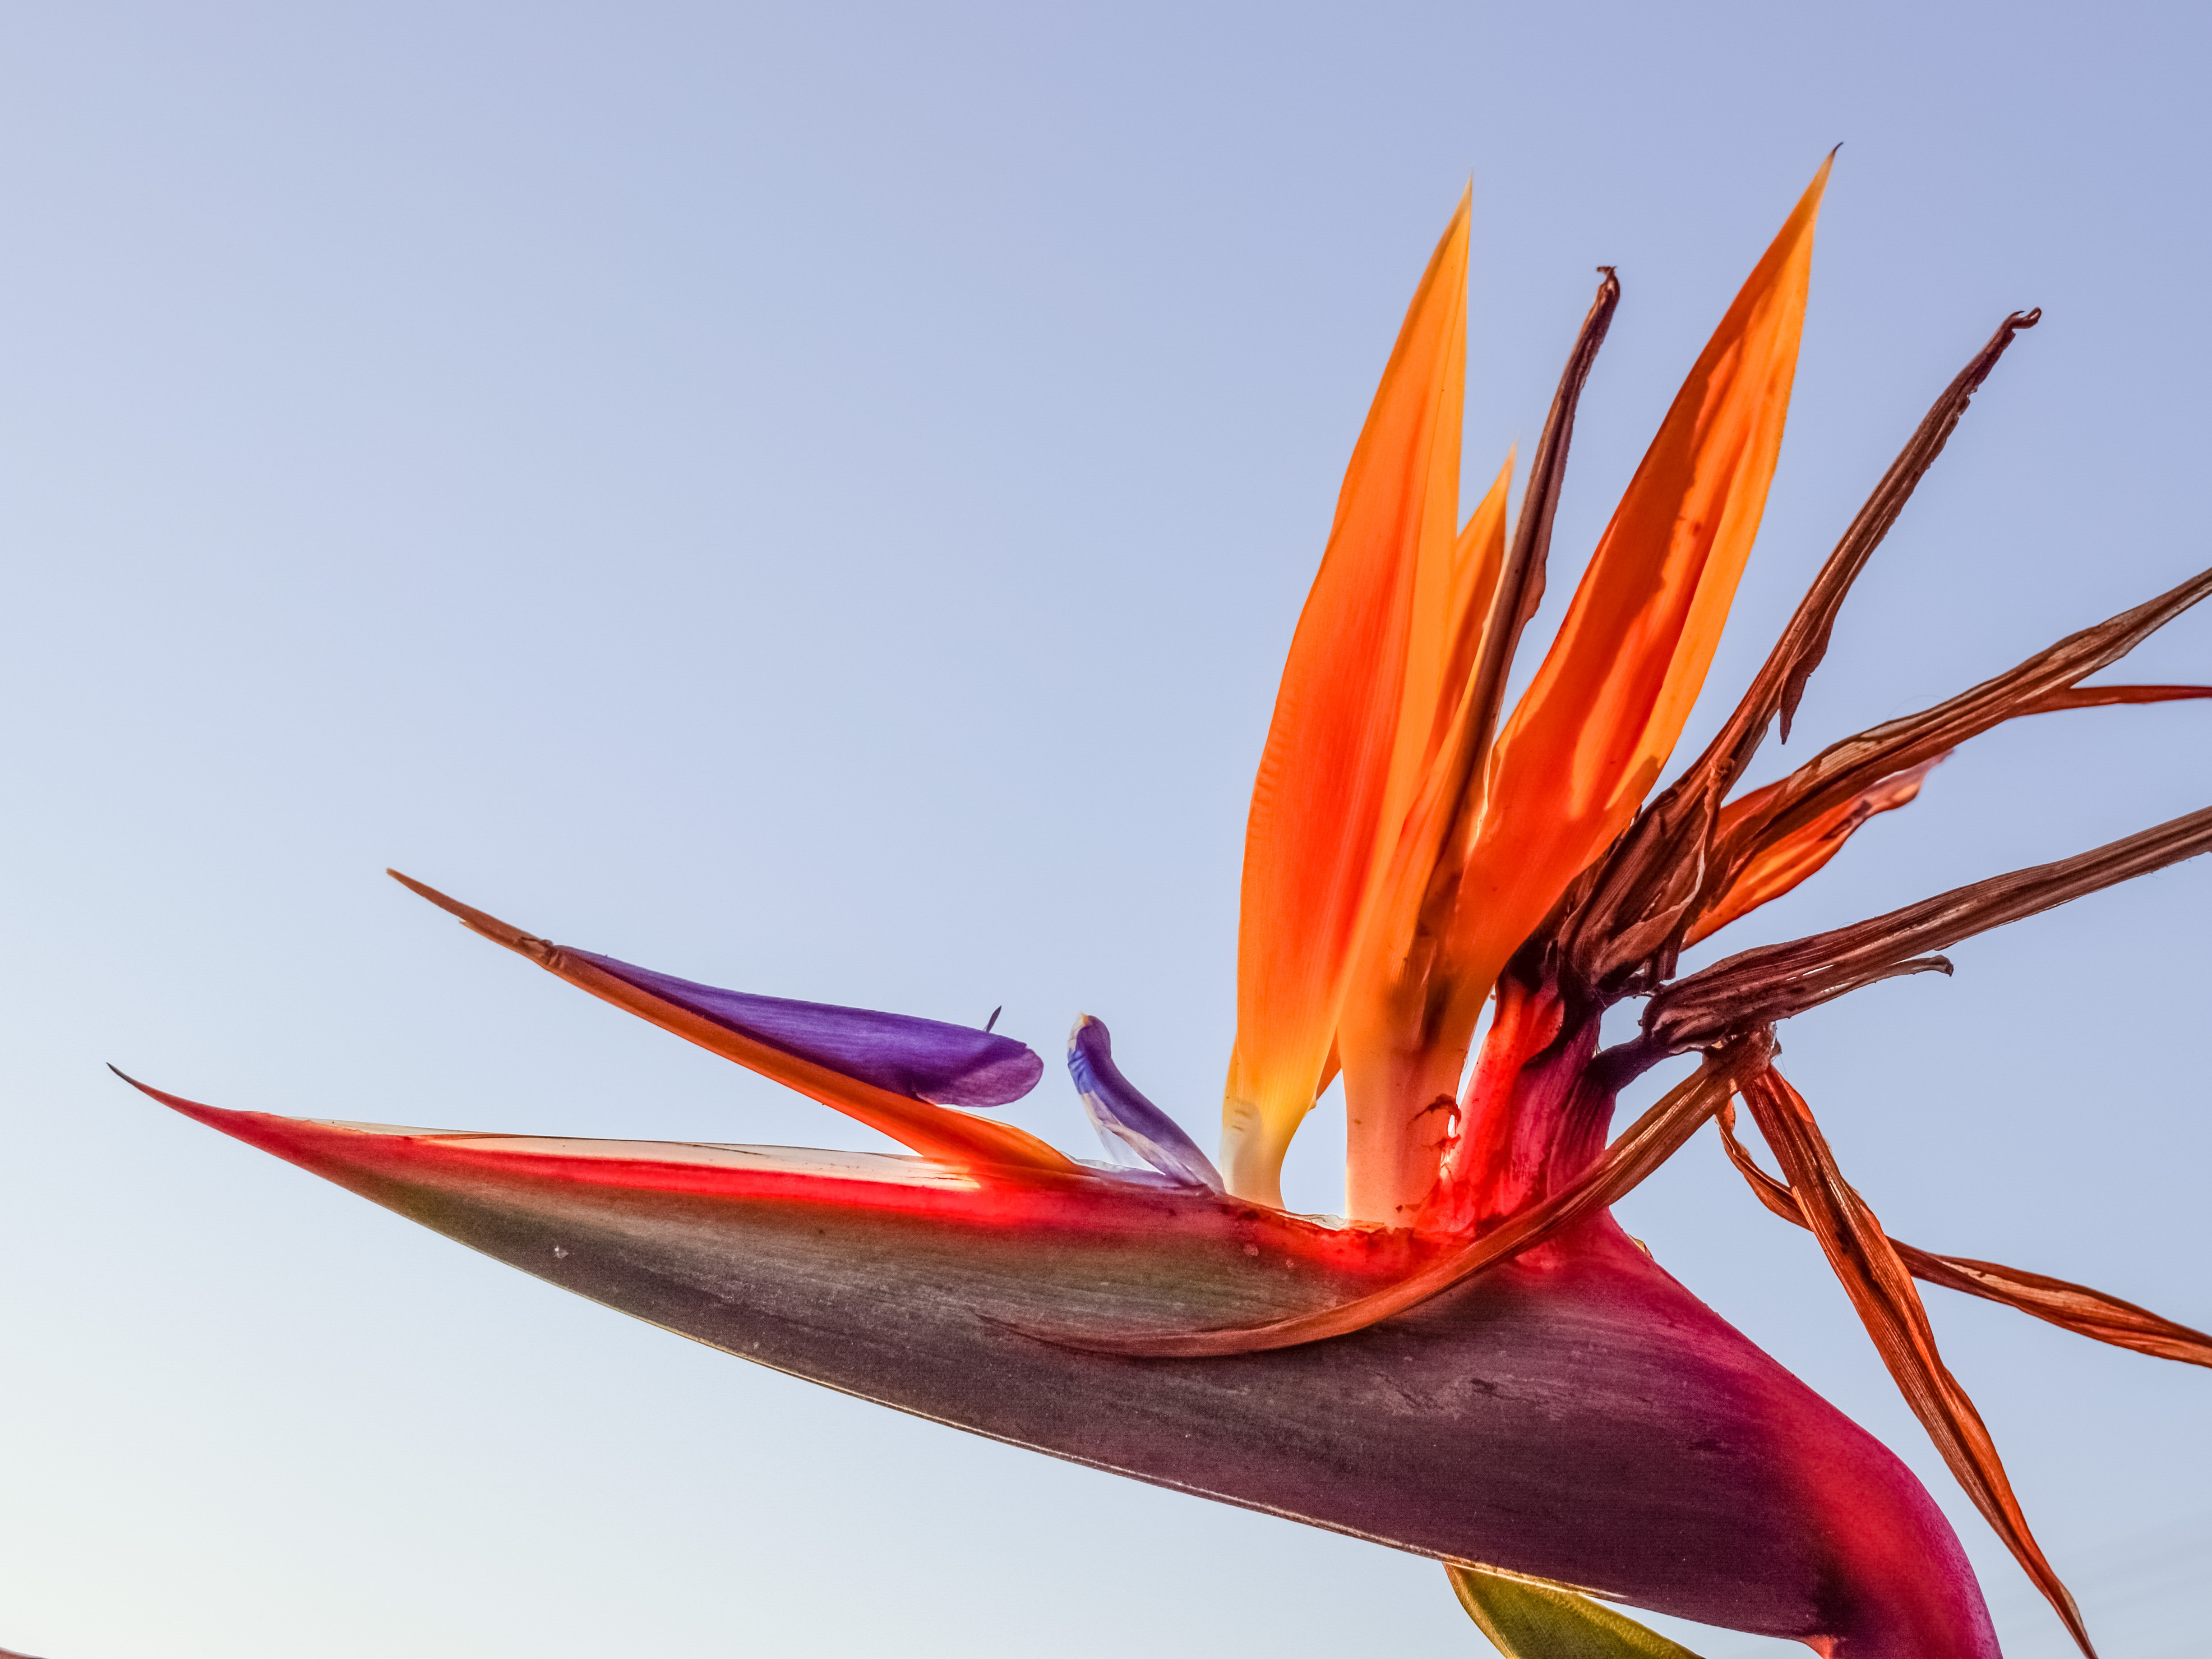
nature, blossom, plant, leaf, flower, petal, orange, spring, red, tropical, color, colorful, yellow, flora, close up, exotic, macro photography, flowering plant, caudata, bird of paradise